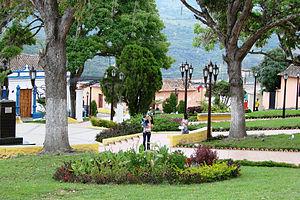
Capacho Viejo est le chef-lieu de la municipalité de Libertad dans l'État de Táchira au Venezuela.